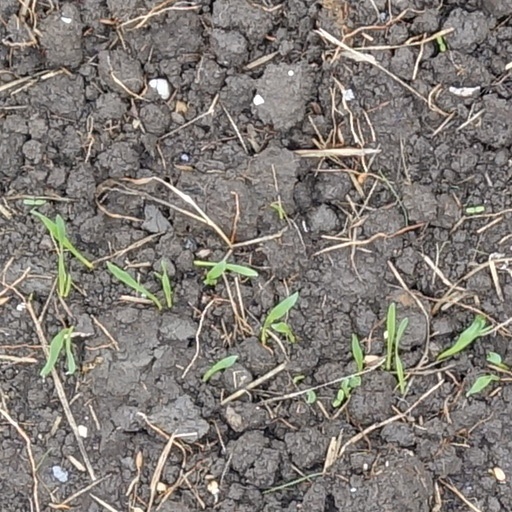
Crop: wheat